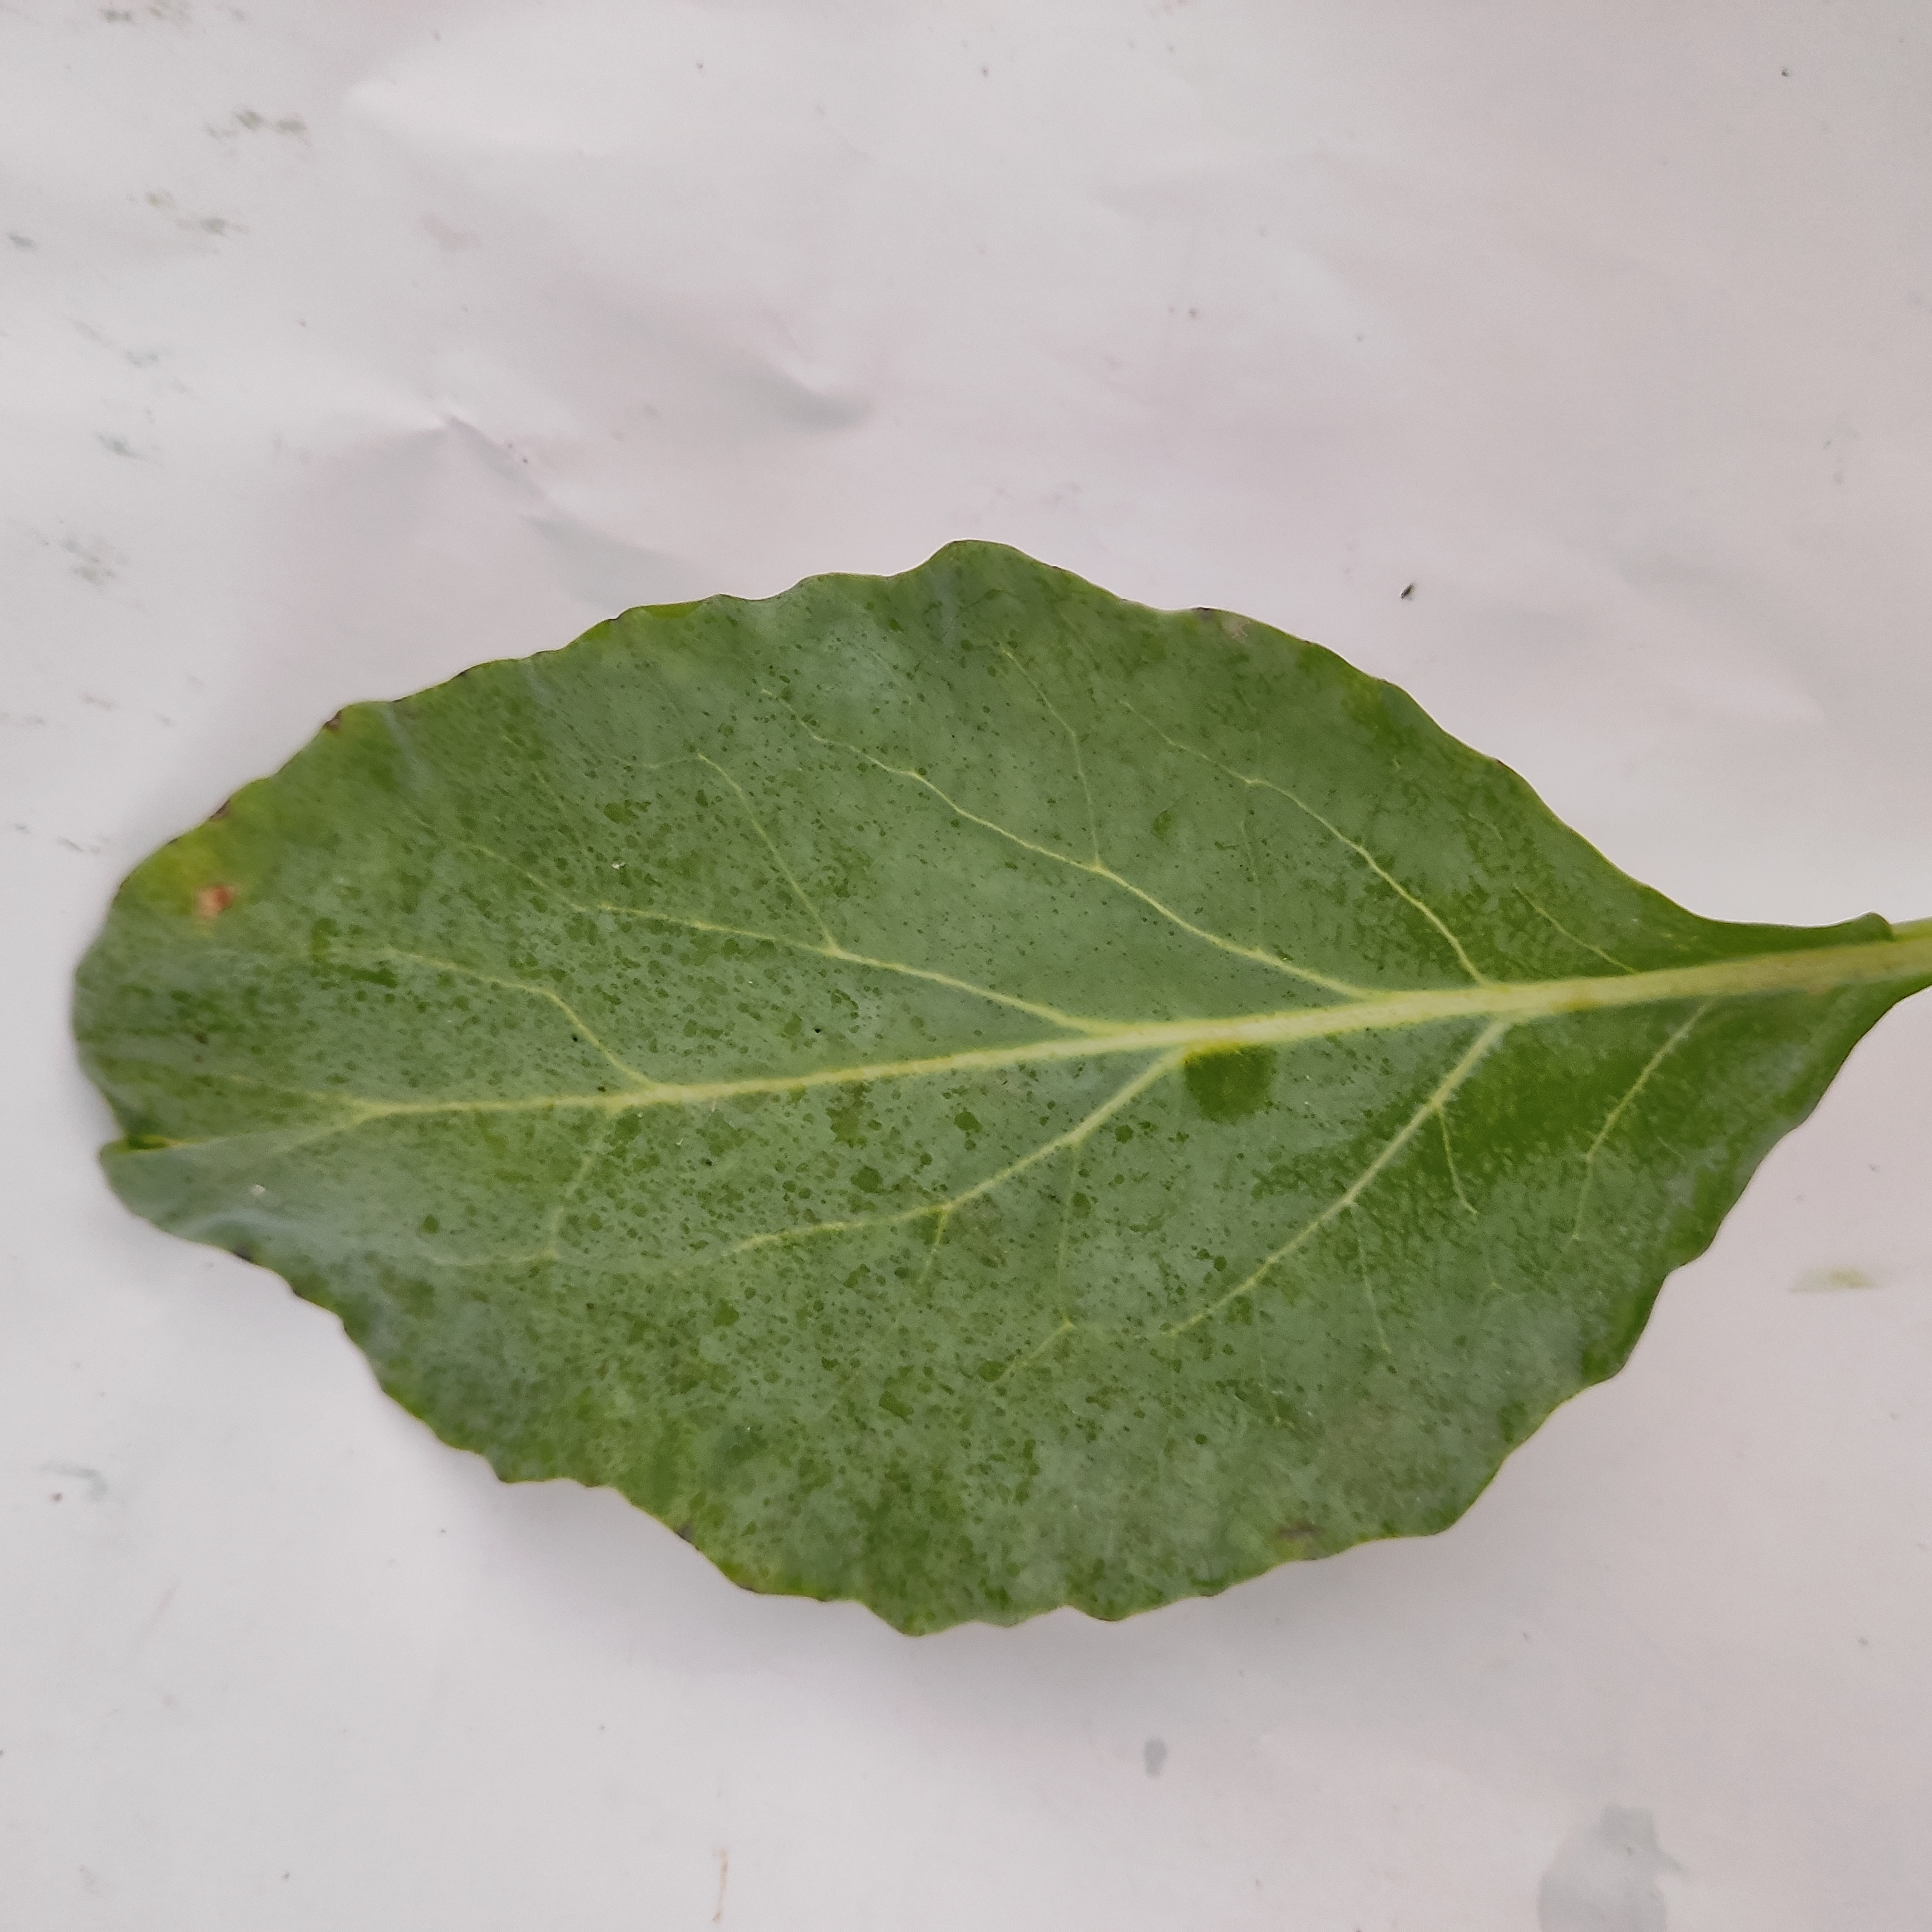
Label: Black Rot